TriMob

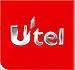
Utel logo in 2009

Until 2015, 3Mob was the only network in Ukraine that provided UMTS 2100 service (other providers provided data services on EDGE and CDMA technology). It's 3G coverage exists only in Kyiv, free 2G/3G roaming is available in Vodafone-Ukraine network.